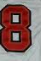
Number: 8